Ján Hollý

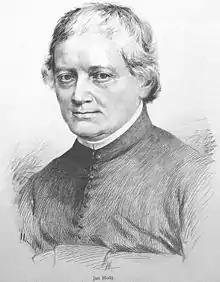
Slovak poet and translator

Ján Hollý (contemporary orthography: Gán Hollí; 24 March 1785, Bur-Szent-Miklos – 14 April 1849, Jókő) was a Slovak poet and translator. He was the first greater Slovak poet to write exclusively in the newly standardized literary Slovak language. His predecessors mostly wrote in various regional versions of Czech, Slovakized Czech or Latin. Hollý translated Virgil's "Aeneid" and wrote his own epic poetry in alexandrine verse to show that the Slovak language recently standardized by Anton Bernolák was capable of expressing complex poetic forms.